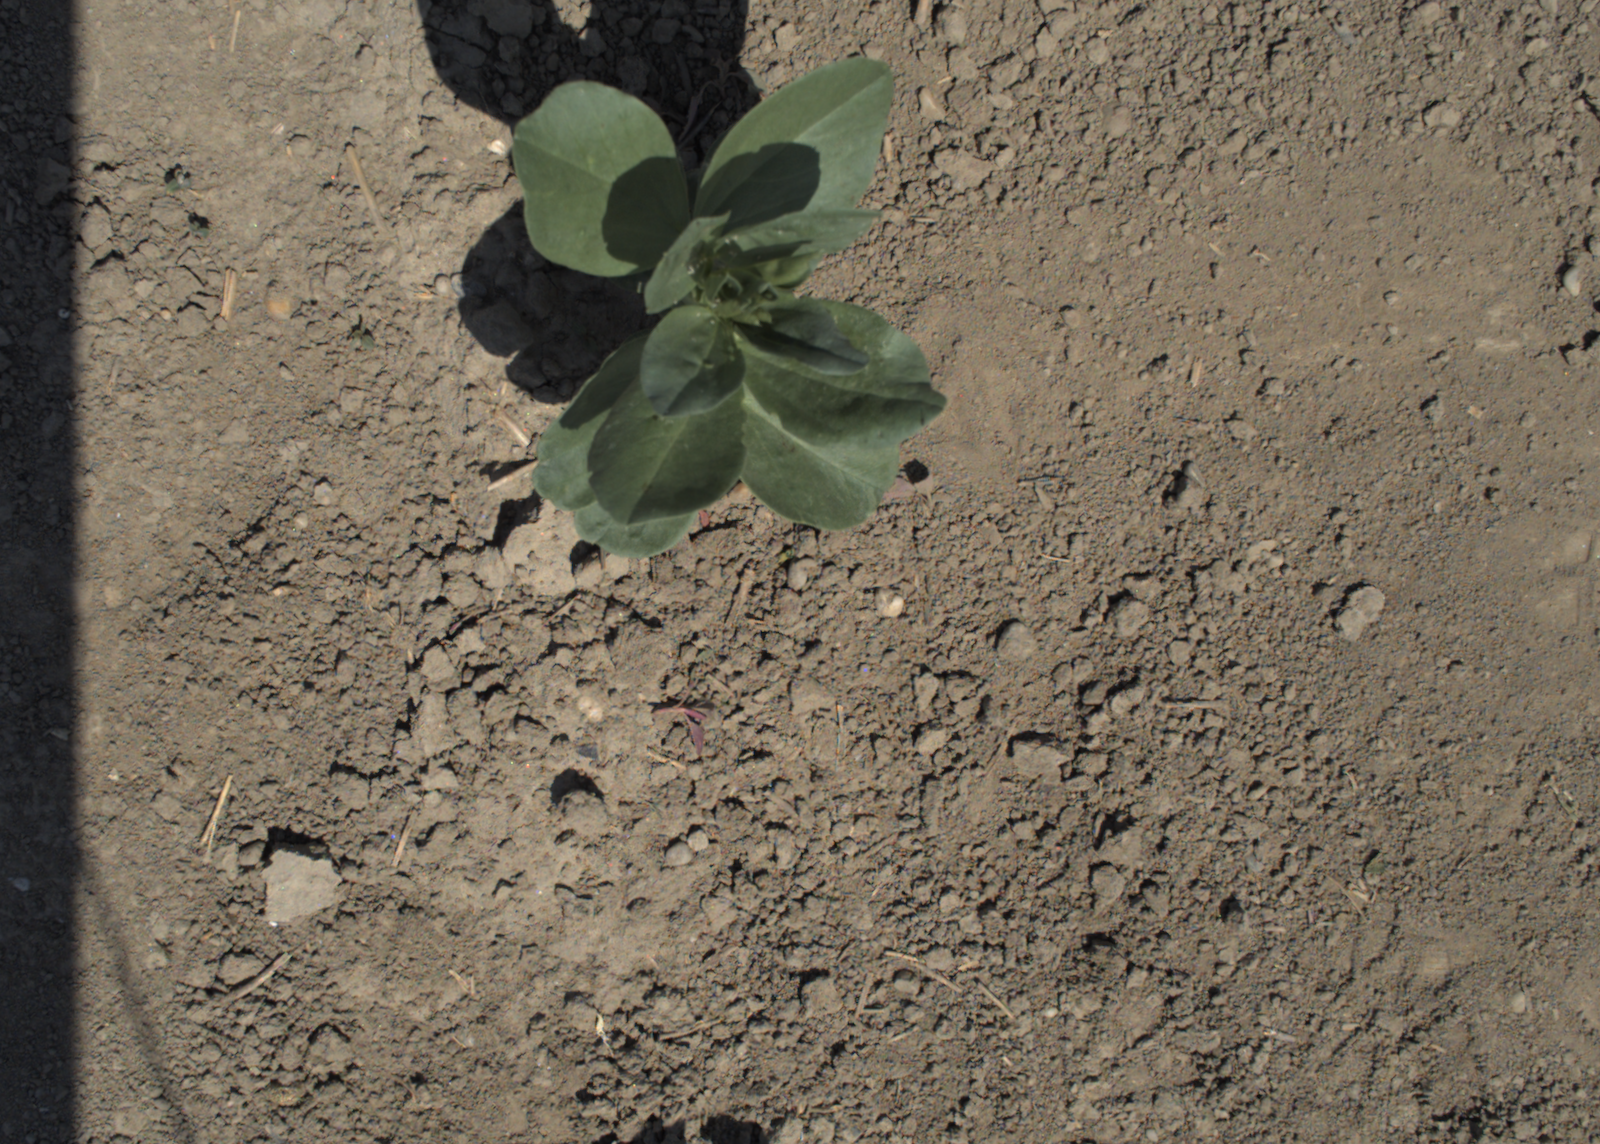
Capture date: 10.06.2021 12:37:42
Weather: sunny
Wind: light
Seeding date: 27.04.2021
Plant canopy height (mm): 797